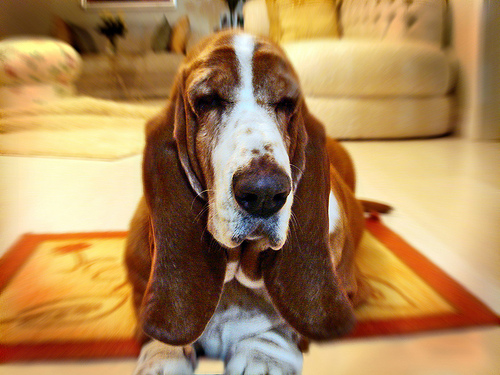
Animal: dog
Breed: basset_hound